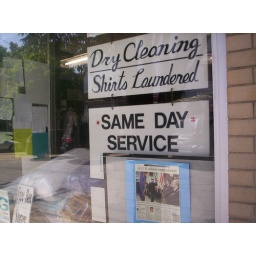
I learned of SSgt's Chay's death in combat in Afghanistan when I noticed the newspaper article posted in the window of the Chay family business.